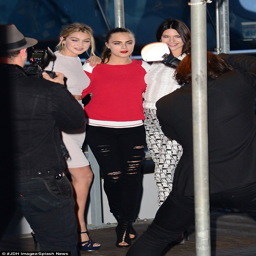
strike a pose : they happily stopped to take pictures at the exclusive event